MS Stockholm (1946)

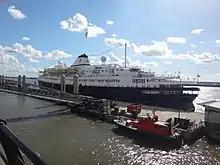
"Azores" with Cruise & Maritime Voyages in Liverpool, 2015

In 1989, ex-"Stockholm" was officially sold to the Italian Star Lauro Lines, who intended to convert the liner into a luxury cruise ship. The ship was still under charter as the "Fridtjof Nansen", and so remained in Oslo until 1993. The ship was towed to a shipyard in Genoa, Italy, "Andrea Doria" home port; but when she arrived, the press labeled her "the ship of death" ("La nave della morte") due to the collision with "Andrea Doria". During conversion, it was discovered that the ex-"Stockholm" was in very good condition.